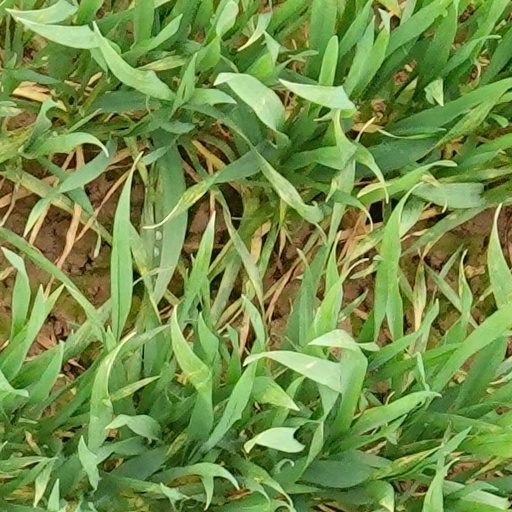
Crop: wheat